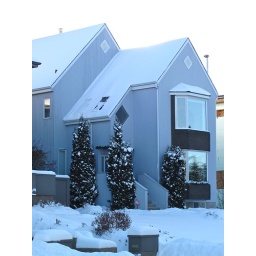
The house in a blue mood